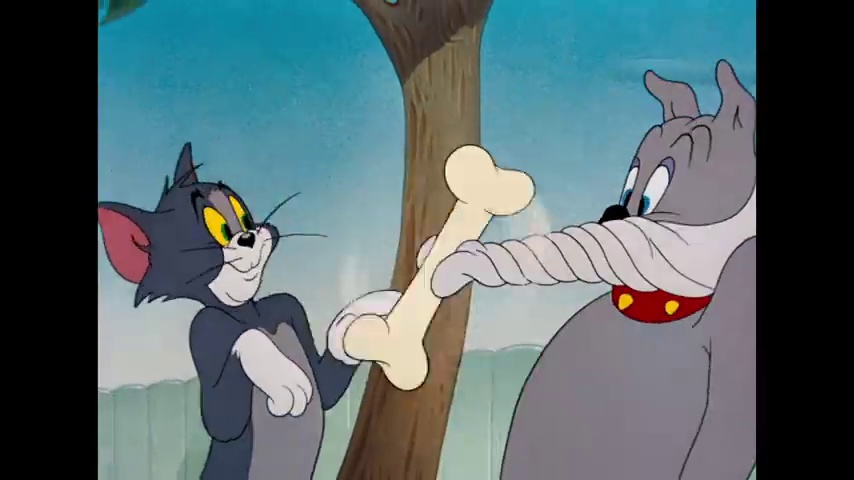
Portrait style: Cartoon Portrait